Cox model engine

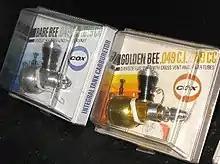
Cox Babe Bee (left); Golden Bee (right)

The Space Bug Junior is a Space Bug with a smaller plastic tank. This cheaper version also only had one intake bypass port and sold for $3.95.